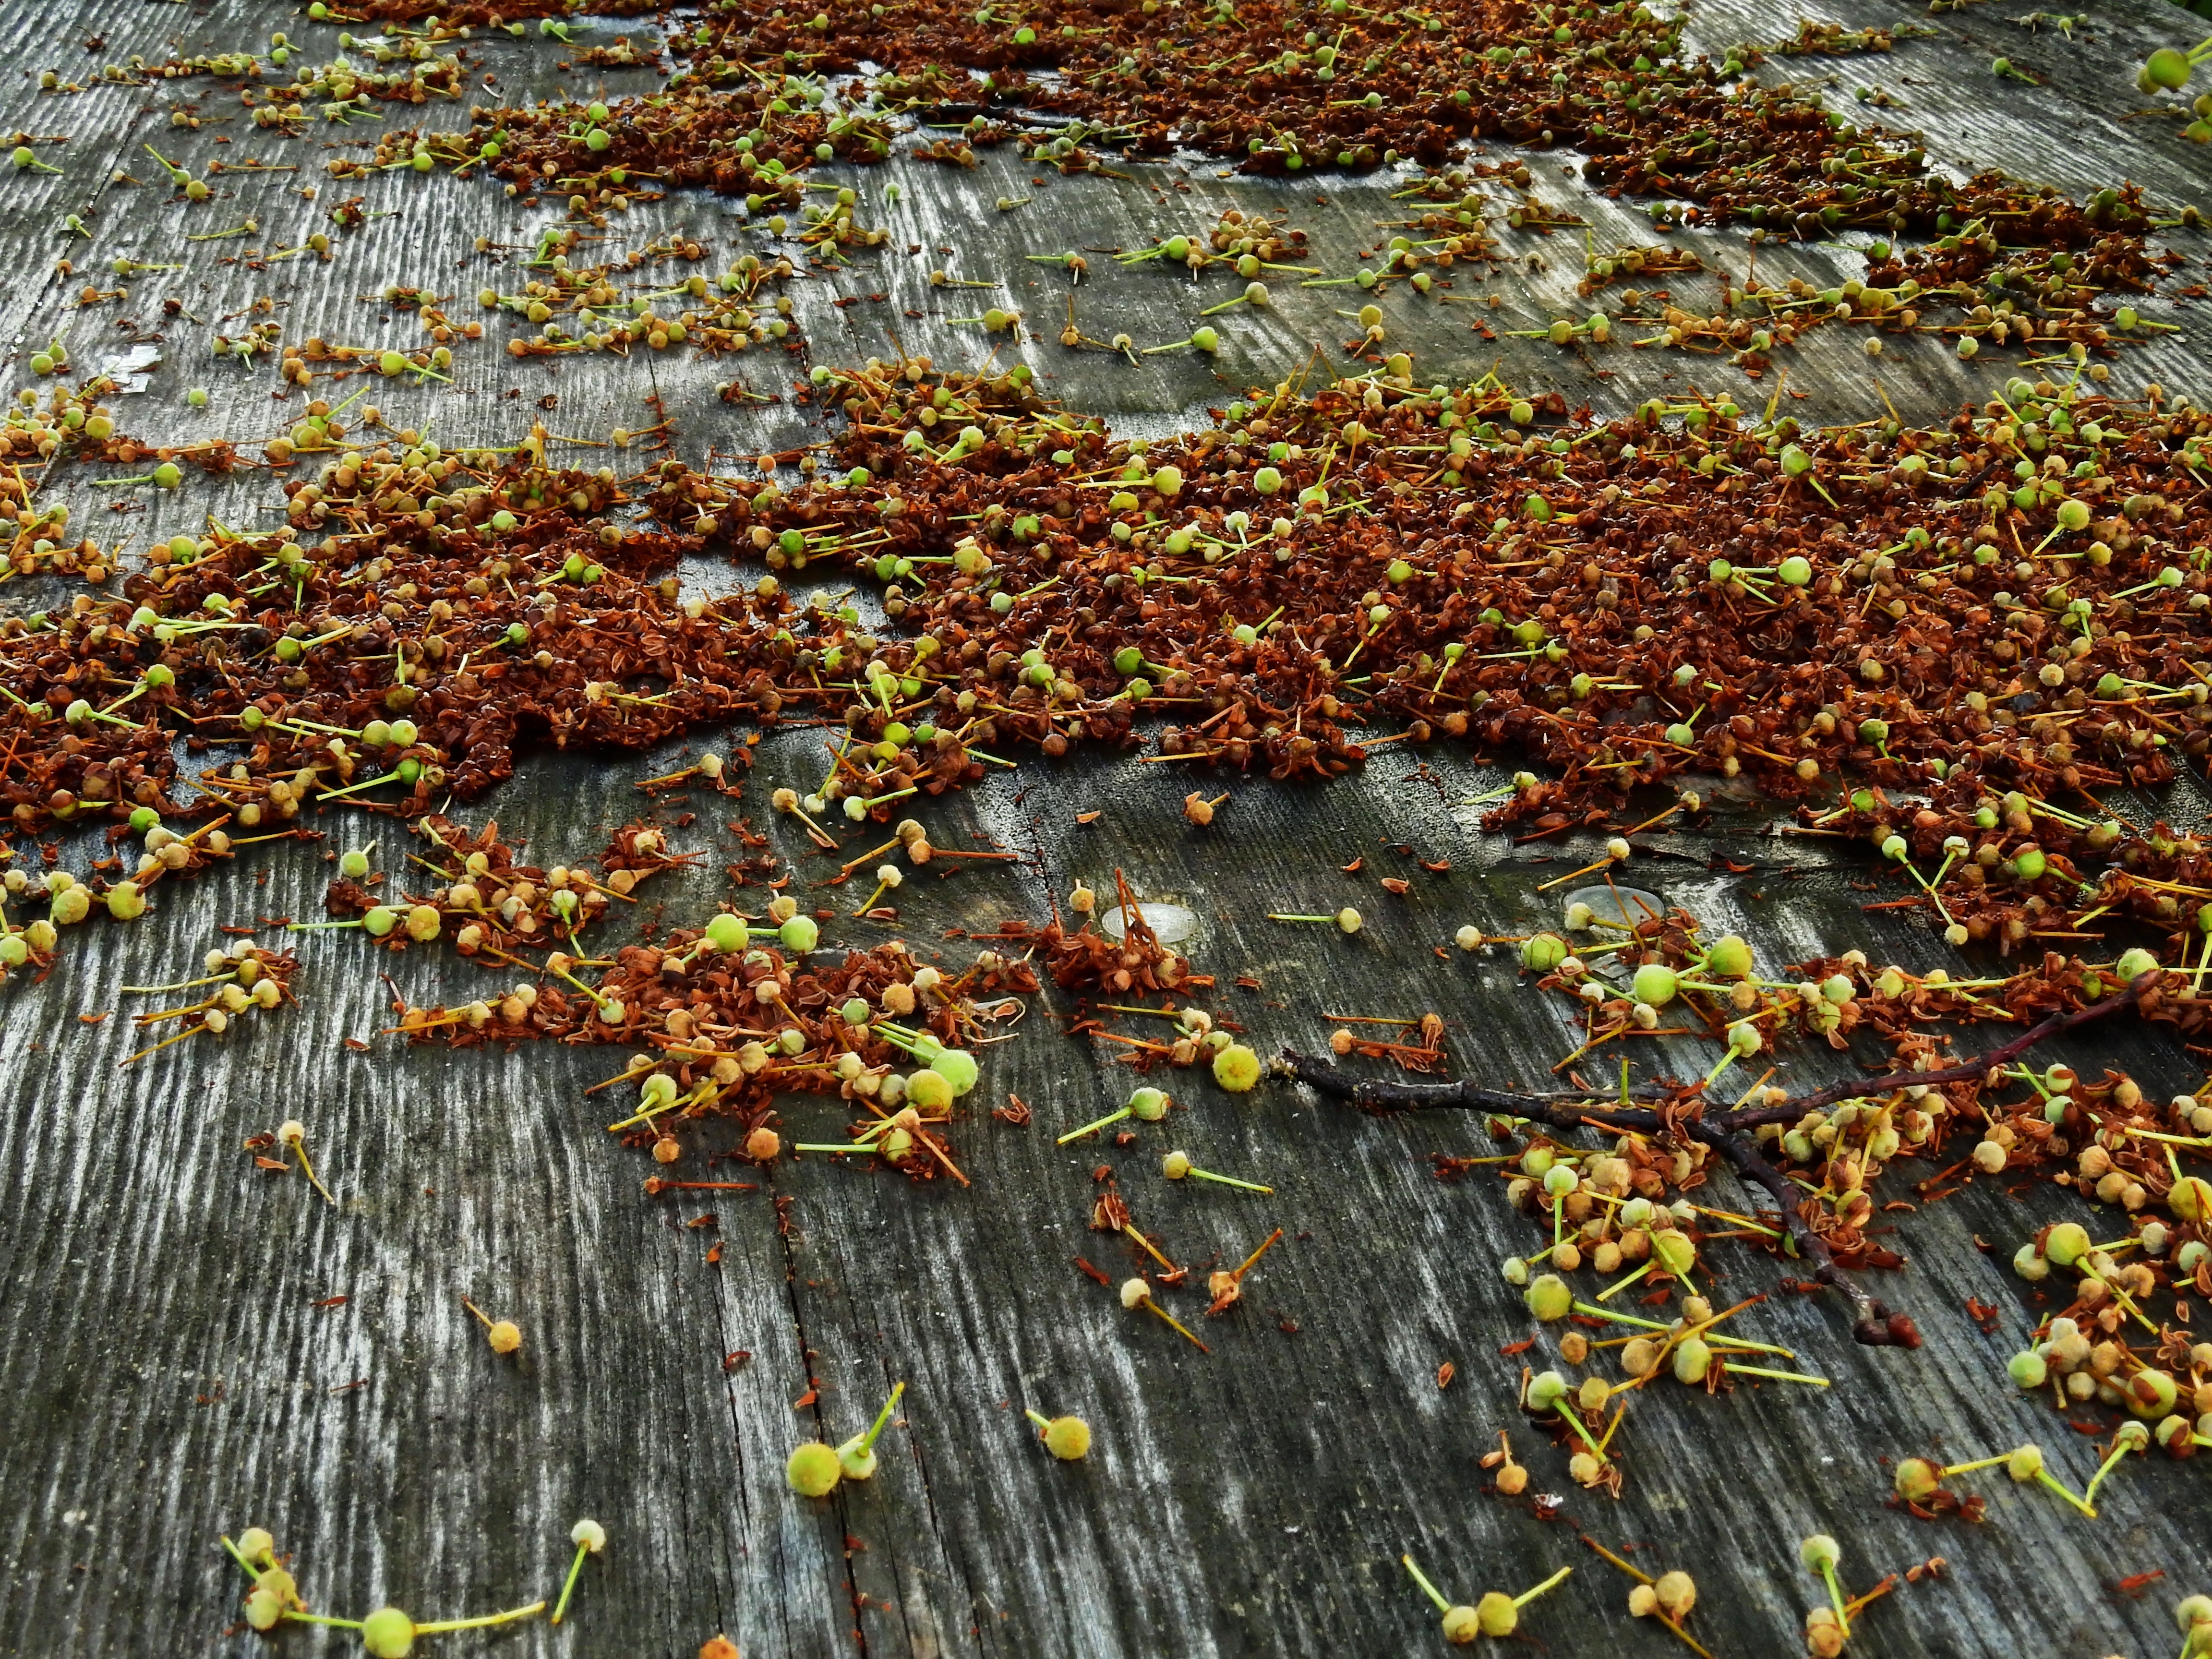
table, tree, nature, forest, plant, wood, leaf, flower, autumn, soil, season, weathered, flowers, deciduous, linde, habitat, tundra, lime blossom, natural environment, woody plant